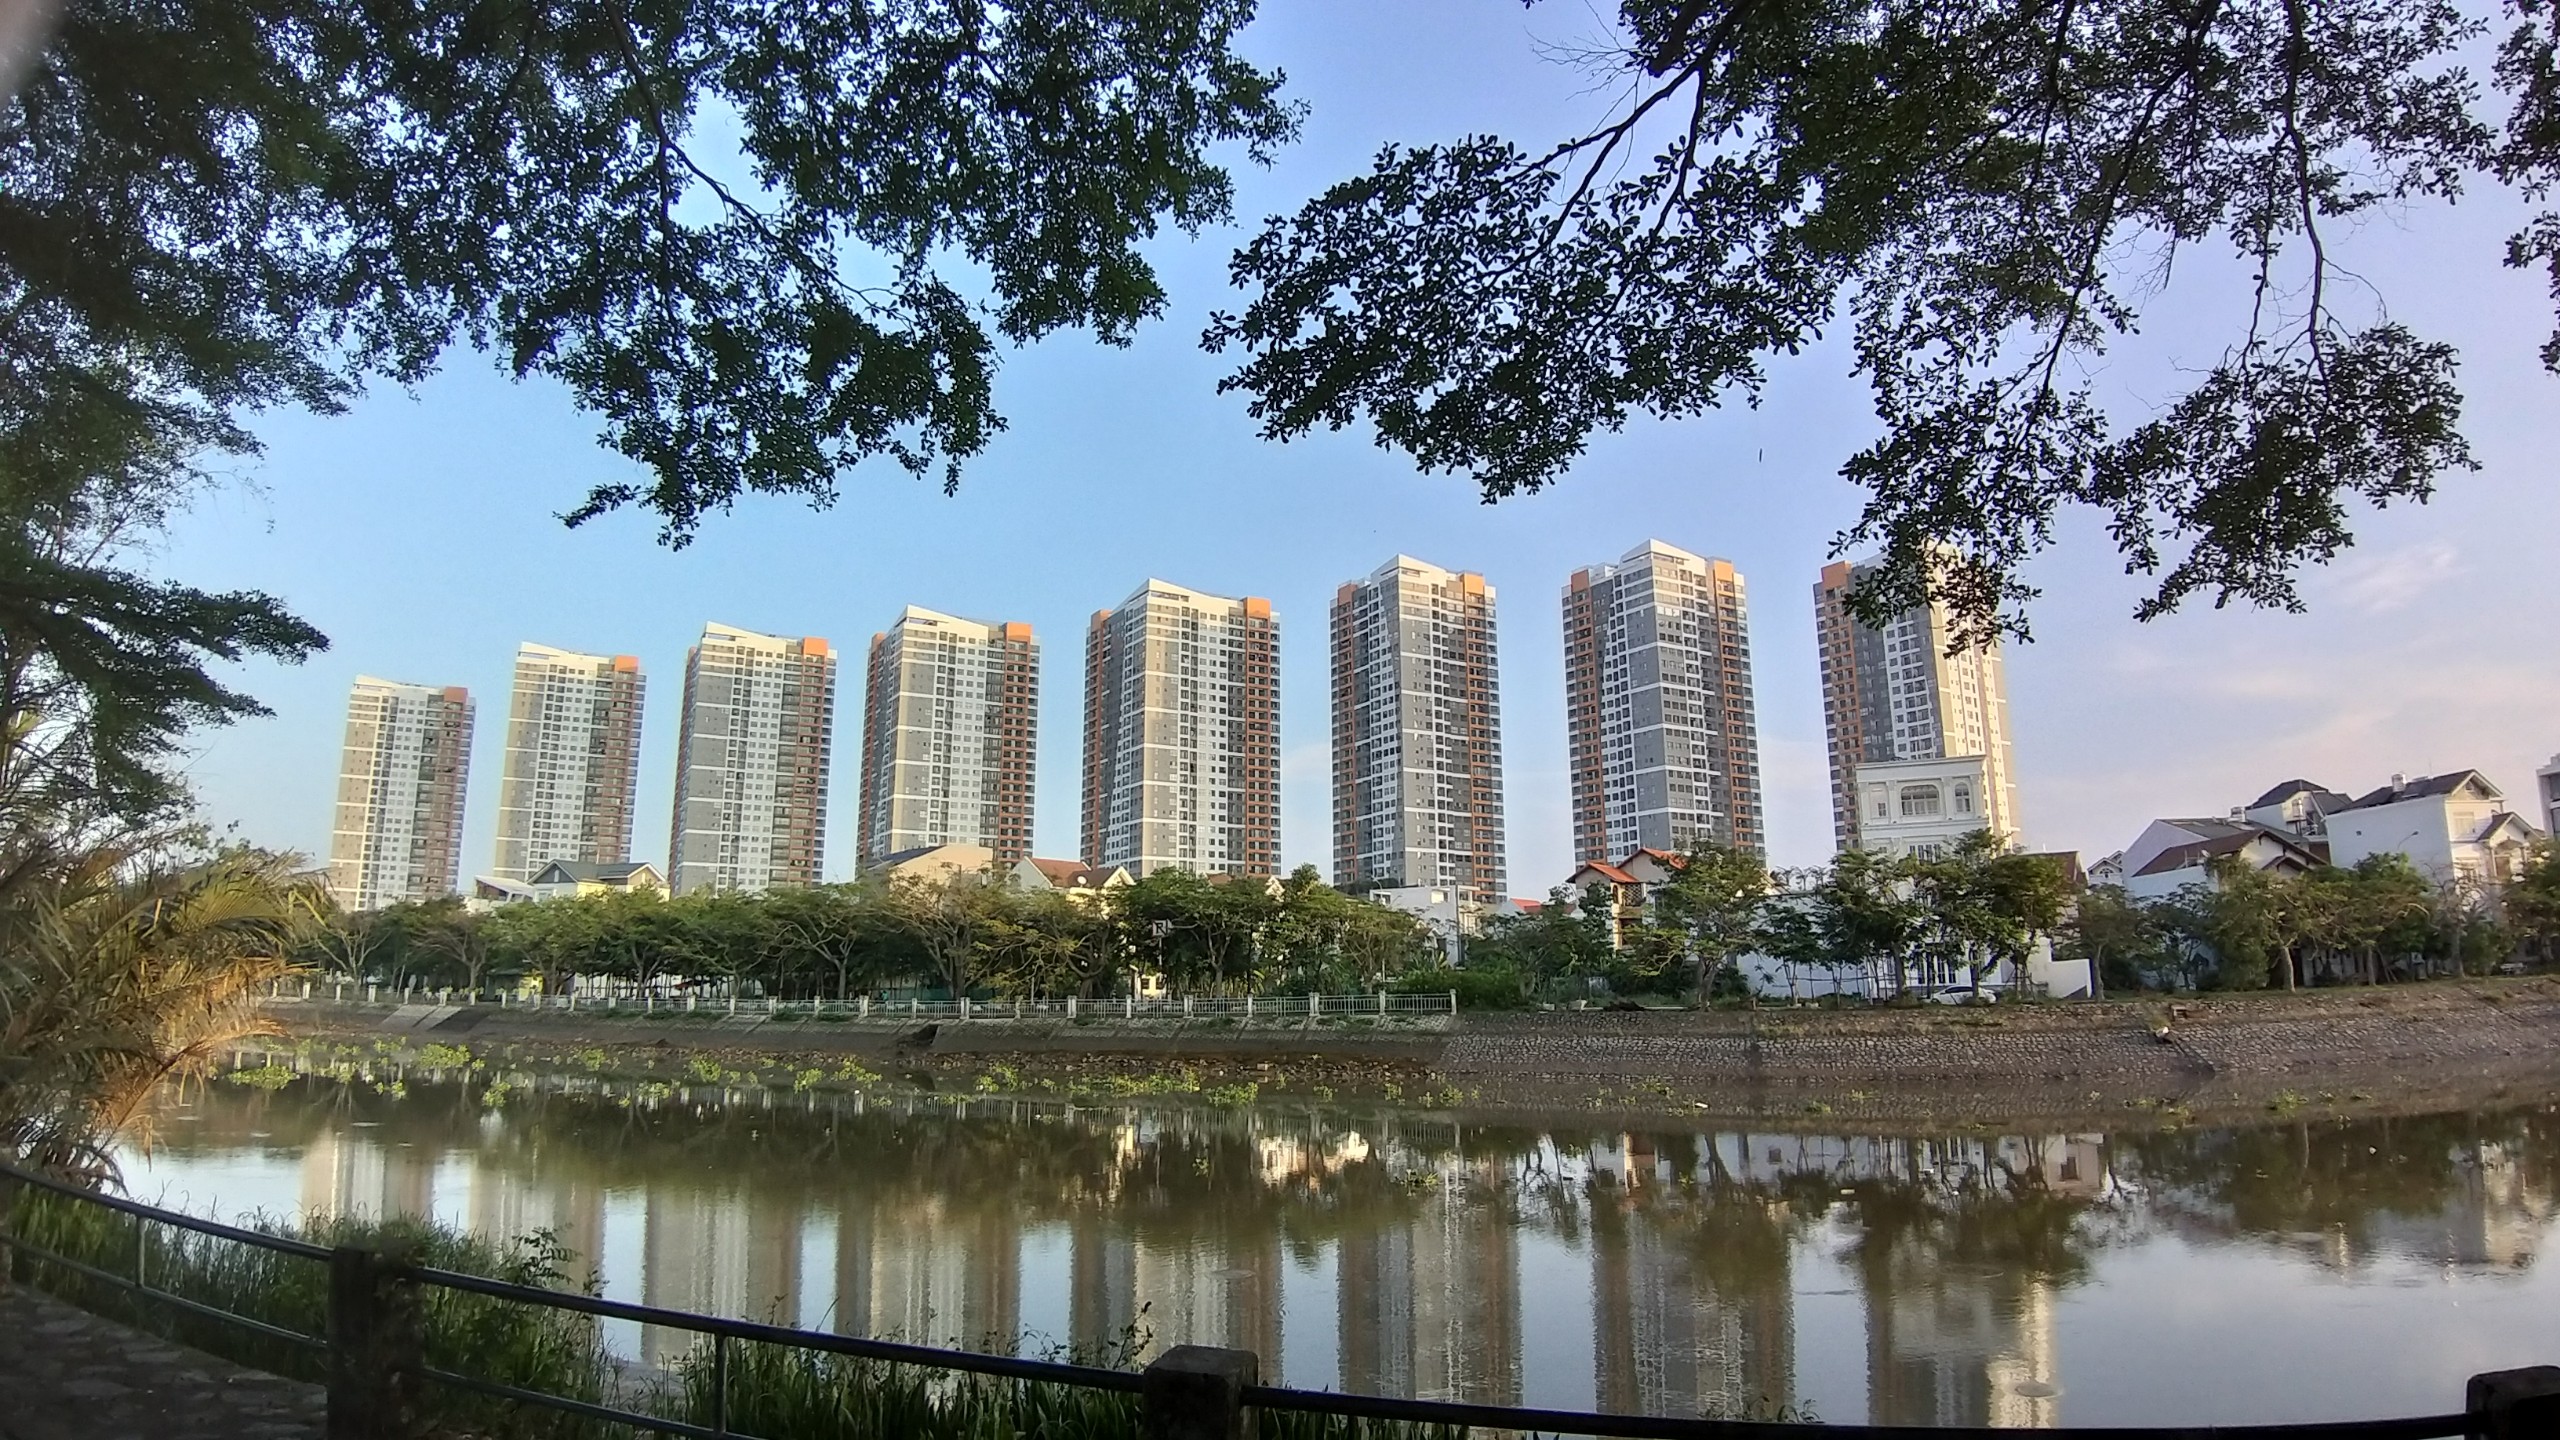
landscape, metropolitan area, reflection, city, tower block, daytime, urban area, human settlement, skyscraper, condominium, architecture, skyline, tree, metropolis, residential area, cityscape, building, real estate, sky, mixed use, water, neighbourhood, waterway, reservoir, river, urban design, photography, downtown, tower, apartment, commercial building, pond, world, corporate headquarters, panorama, reflecting pool, tourism